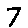
Label: 7